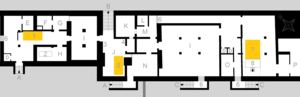
Le camp de Mauthausen était un camp de concentration instauré par le régime nazi du Troisième Reich autour des villages de Mauthausen et de St. Georgen/Gusen en Haute-Autriche à environ 22 km de Linz.